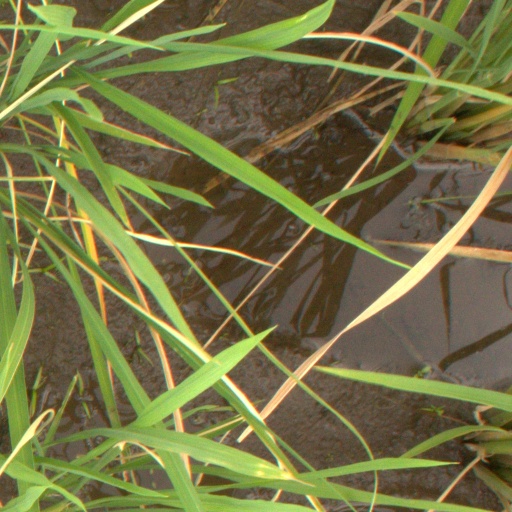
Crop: rice